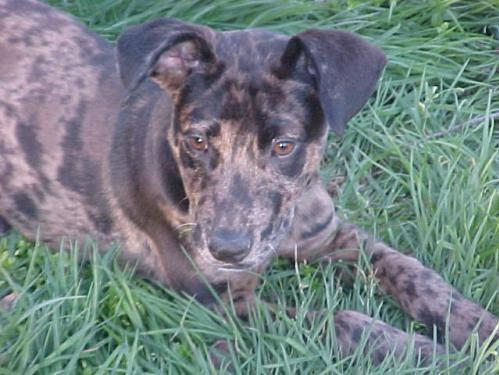
dog